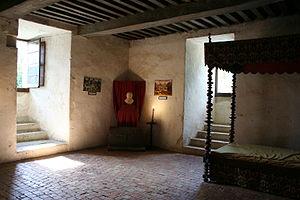
Chambre de Montaigne dans la tour du château de Montaigne.
Michel Eyquem de Montaigne, seigneur de Montaigne, né le 28 février 1533 et mort le 13 septembre 1592 au château de Saint-Michel-de-Montaigne, est selon les traditions universitaires soit un philosophe, humaniste et moraliste de la Renaissance, soit un écrivain érudit, précurseur et fondateur des « sciences humaines et historiques » en langue française.